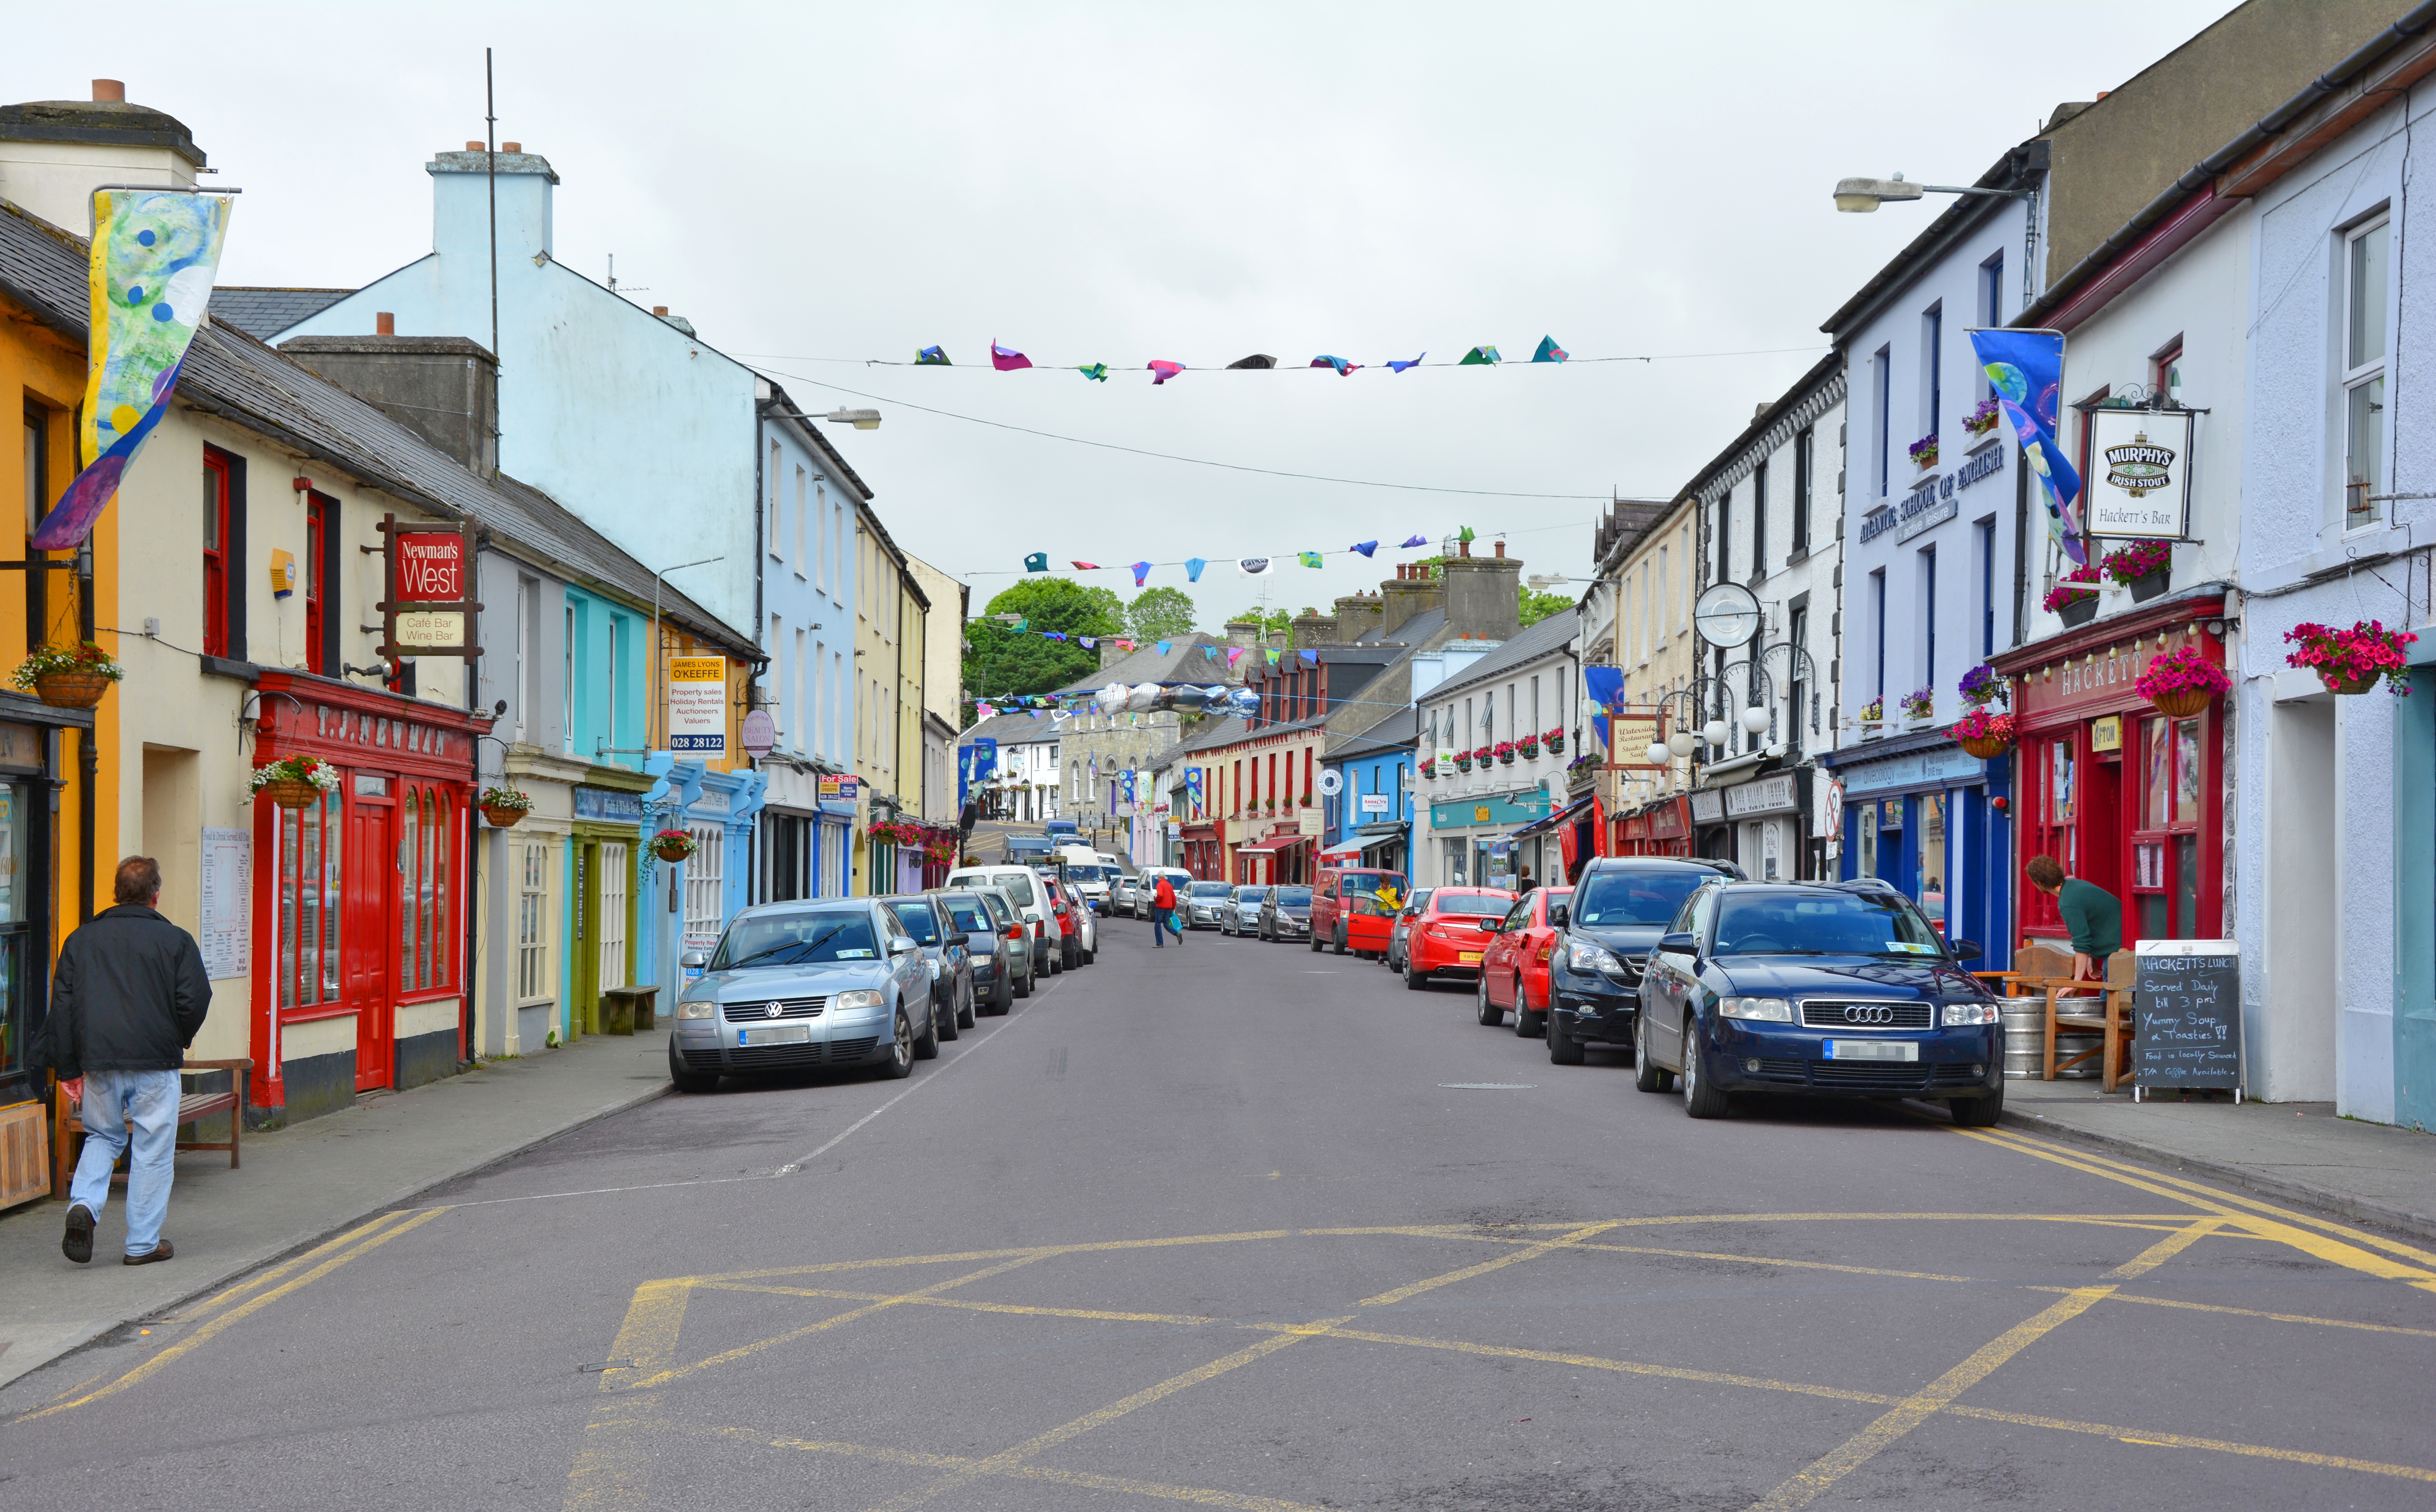
pedestrian, road, street, town, city, downtown, village, lane, infrastructure, homes, ireland, irish, neighbourhood, main road, village life, county cork, thoroughfare, urban area, schull, village street, residential area, human settlement